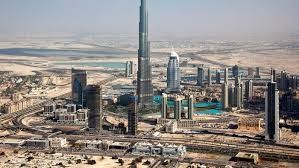
Landmark: Burj Khalifa